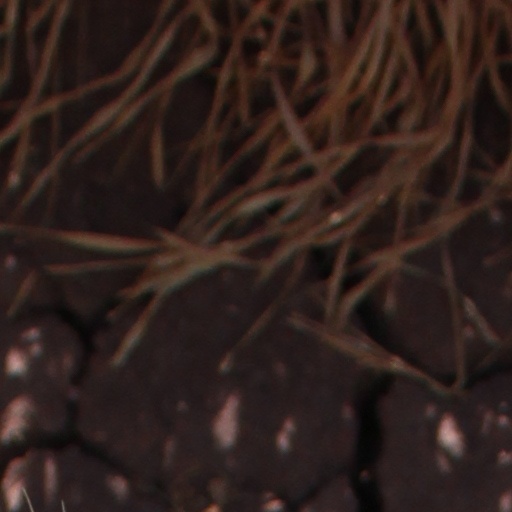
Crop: wheat